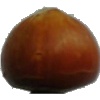
Label: nut_forest